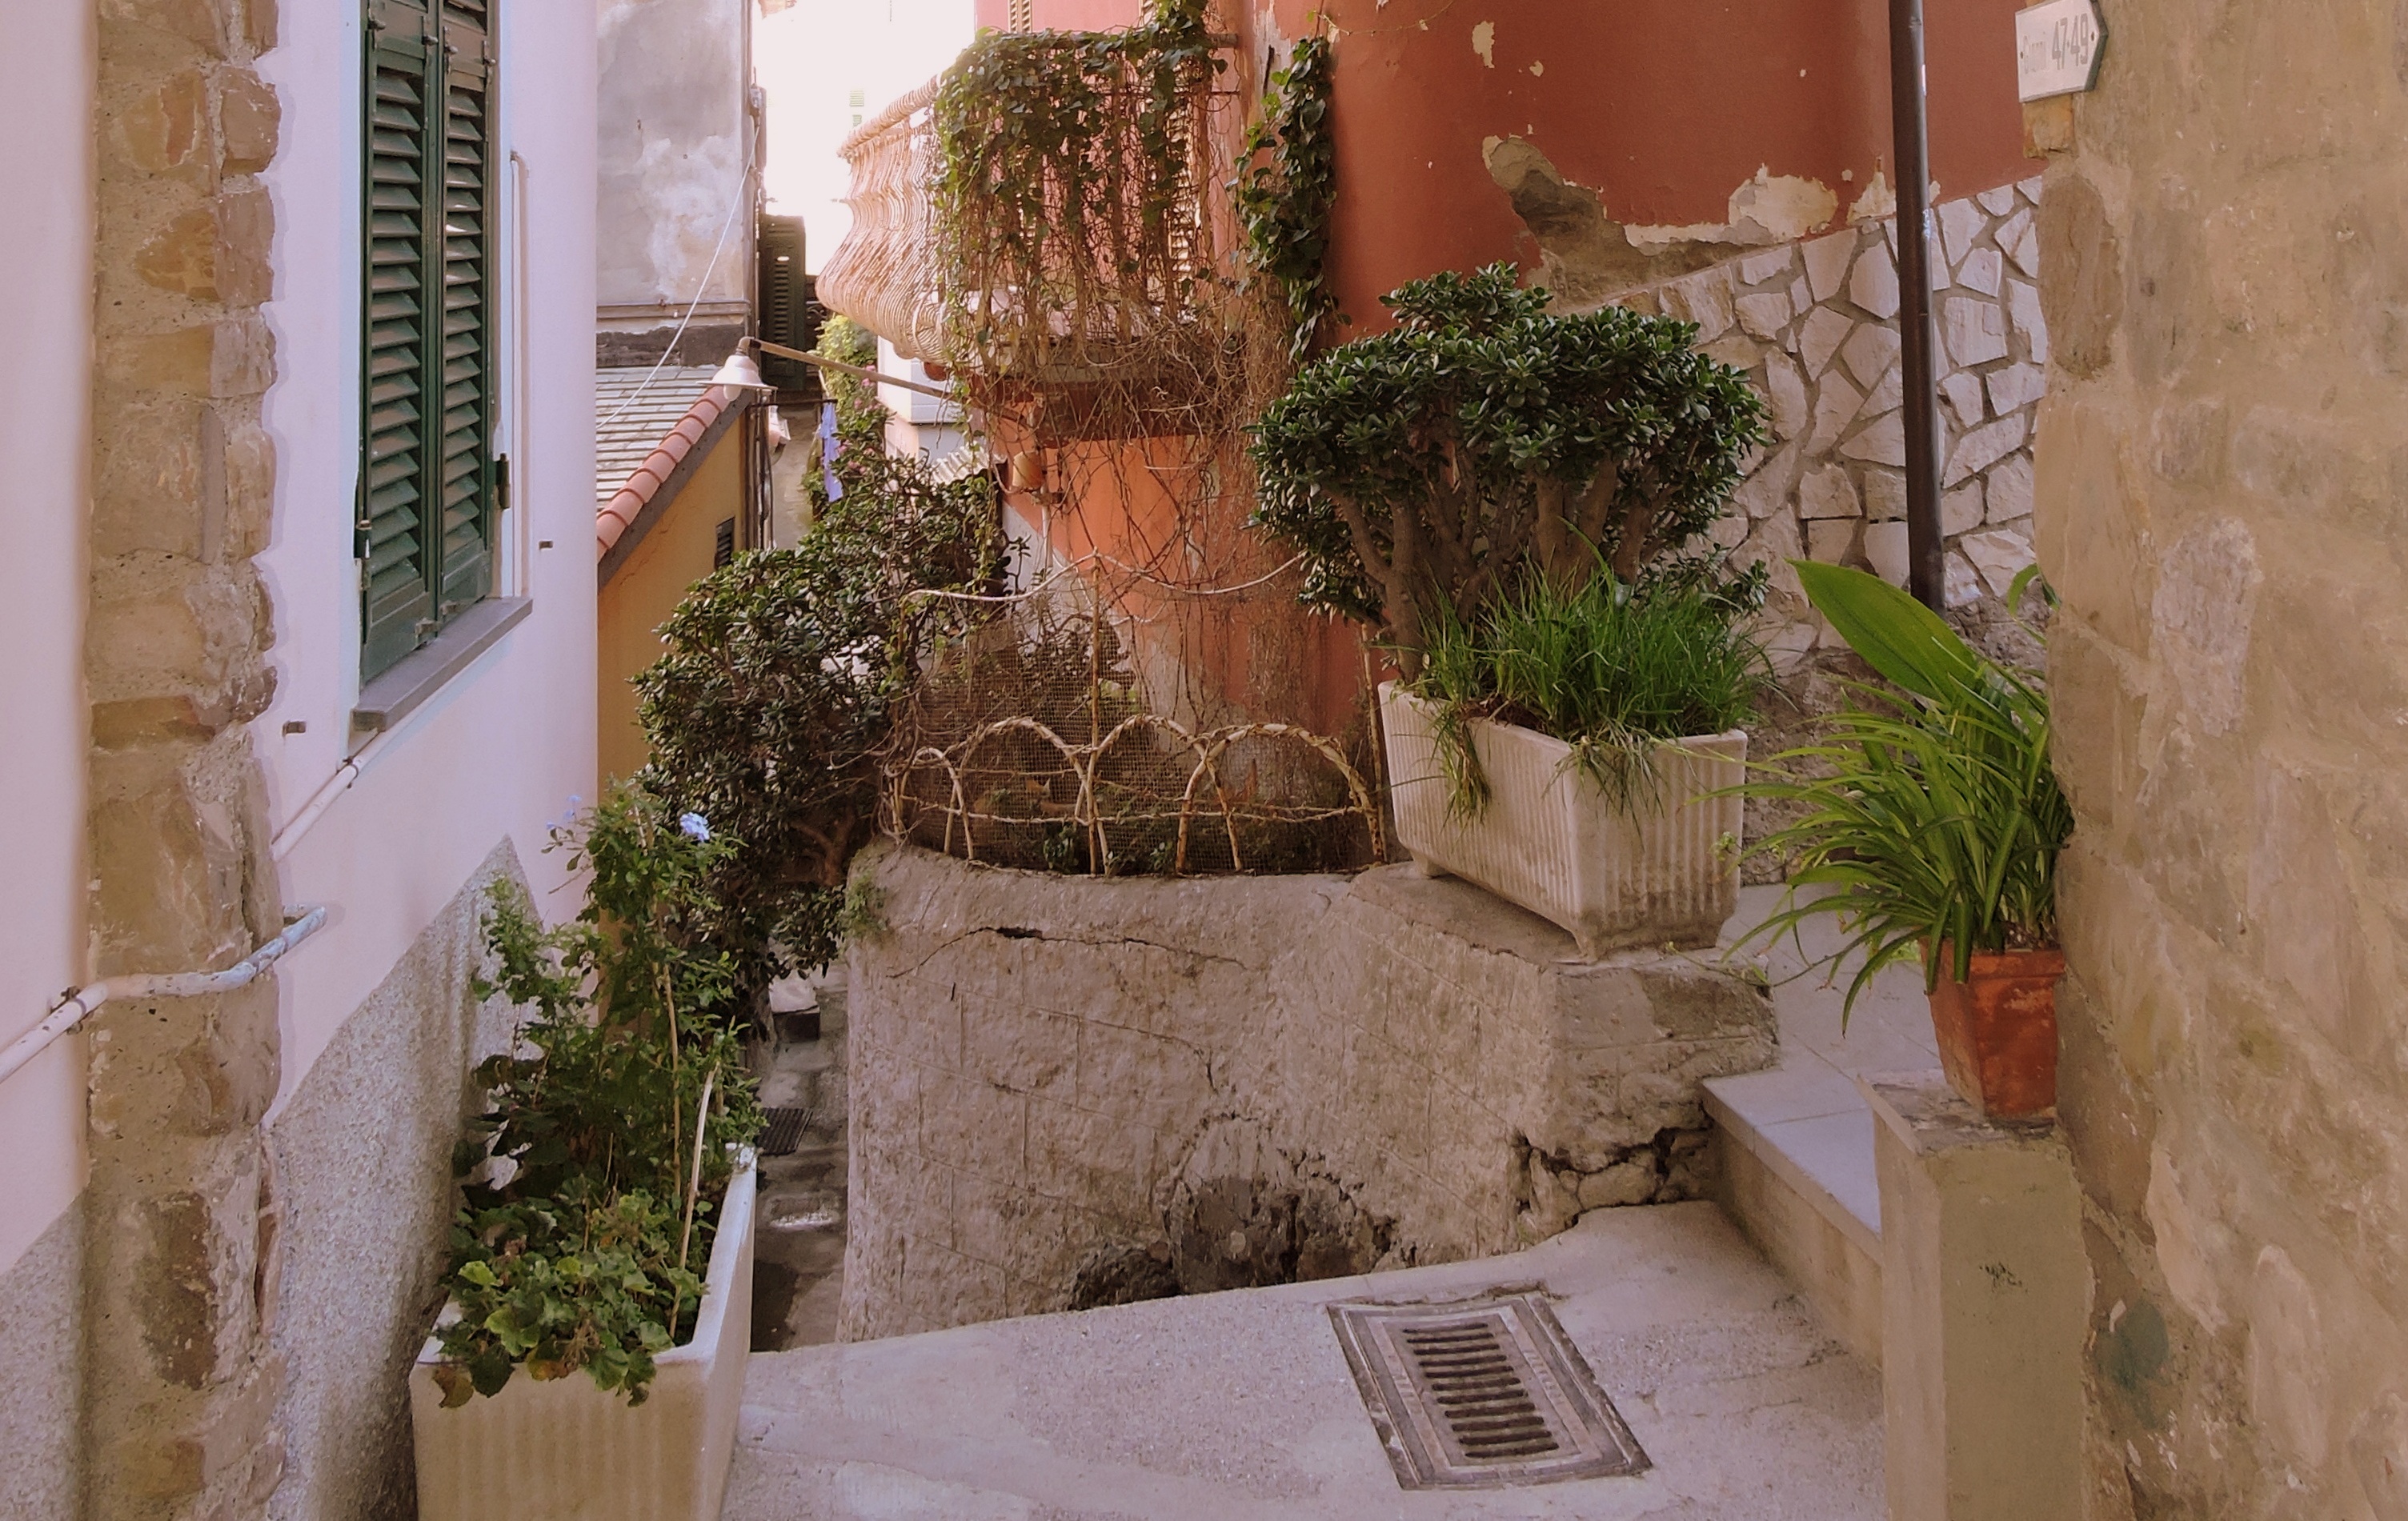
nature, house, alley, home, wall, village, balcony, green, color, facade, garden, courtyard, ancient history